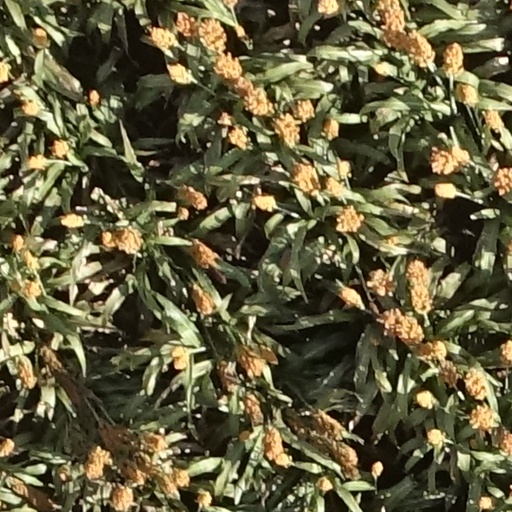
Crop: sorghum